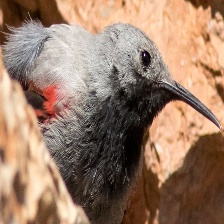
Species: WALL CREAPER
Scientific name: TICHODROMA MURARIA